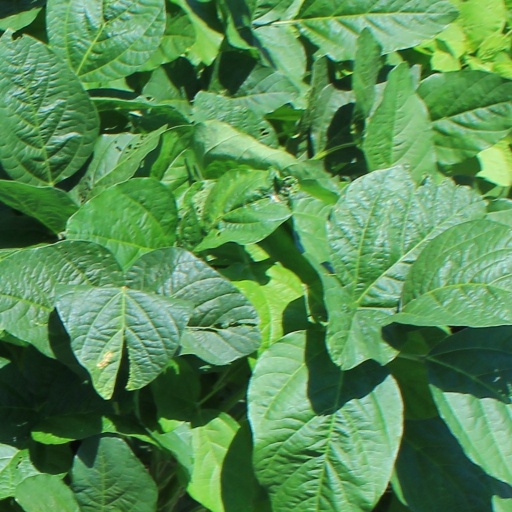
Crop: soybean